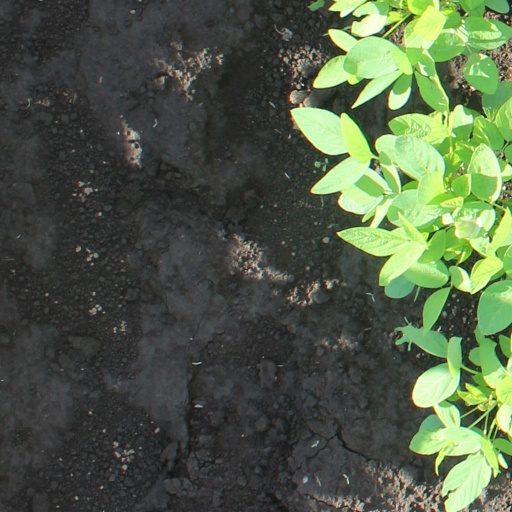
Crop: soybean